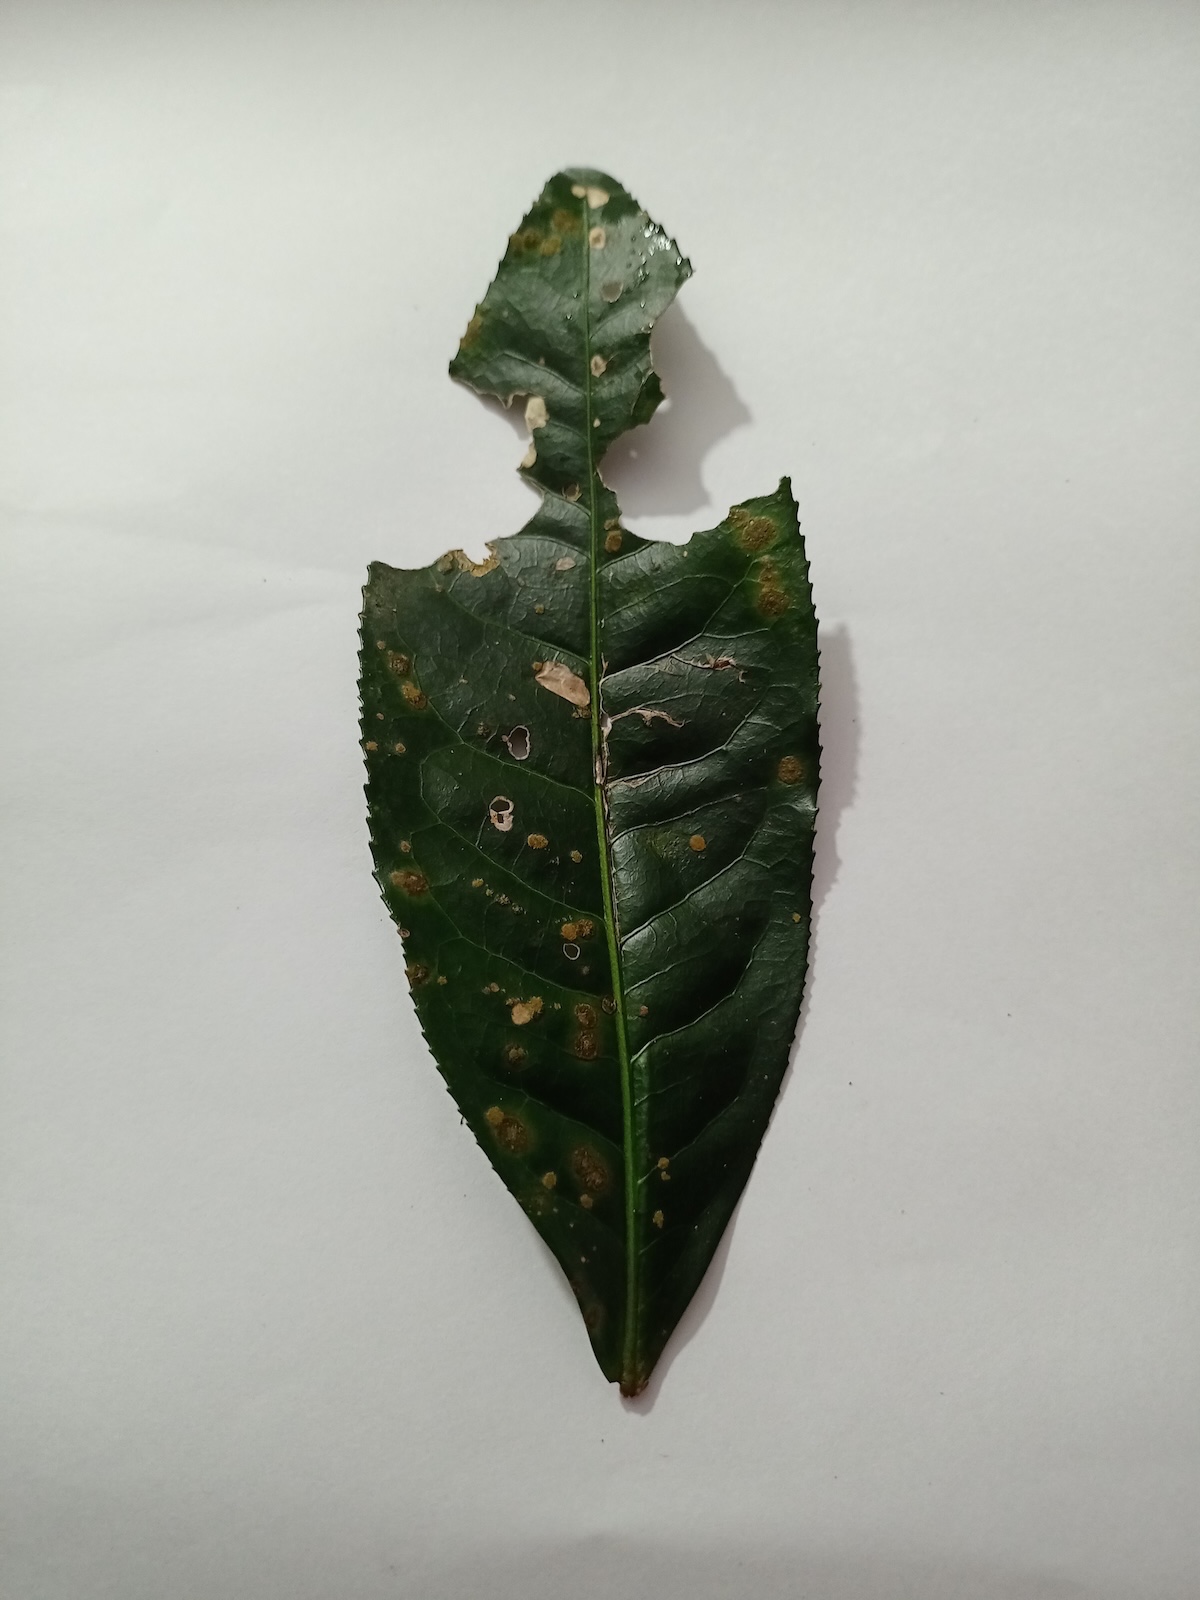
Label: Tea algal leaf spot